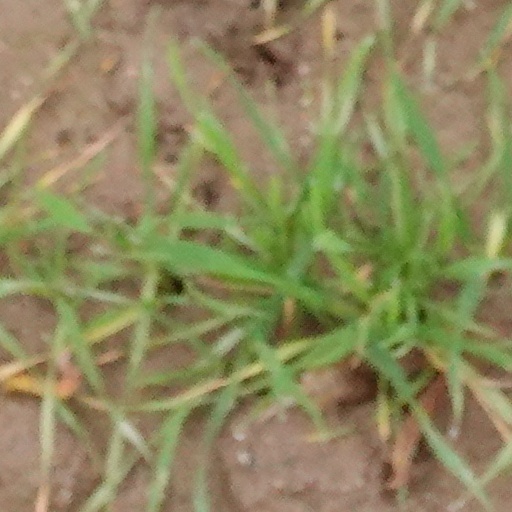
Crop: wheat